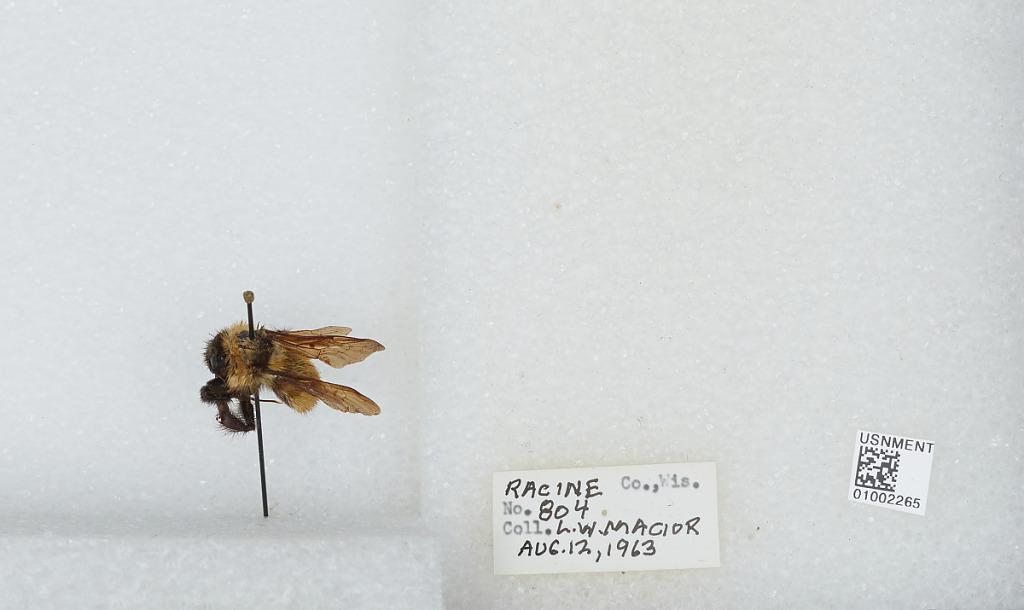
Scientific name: Bombus (Fervidobombus) fervidus fervidus (Fabricius)
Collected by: L. Macior
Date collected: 1963-8-12
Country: United States
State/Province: Wisconsin
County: Racine
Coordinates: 42.78, -87.76